Detroit Copper Mining Company of Arizona

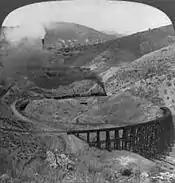
Morenci copper mines, circa 1903.

Prospectors had searched this mineralized Clifton-Morenci region for a decade before staking claims to what would become the central holdings of Capt. Eber Brock Ward, a wealthy steamboat owner from Detroit, Michigan, who organized the Detroit Copper Mining Co with Miles Joy as manager. Ward died January 2, 1875, in Detroit before substantial work began. His managers did patent the richest claims, the Arizona Central, Copper Mountain, Montezuma, and Yankee.